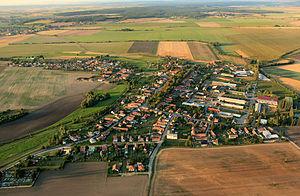
Straky est une commune du district de Nymburk, dans la région de Bohême-Centrale, en République tchèque. Sa population s'élevait à 533 habitants en 2020.